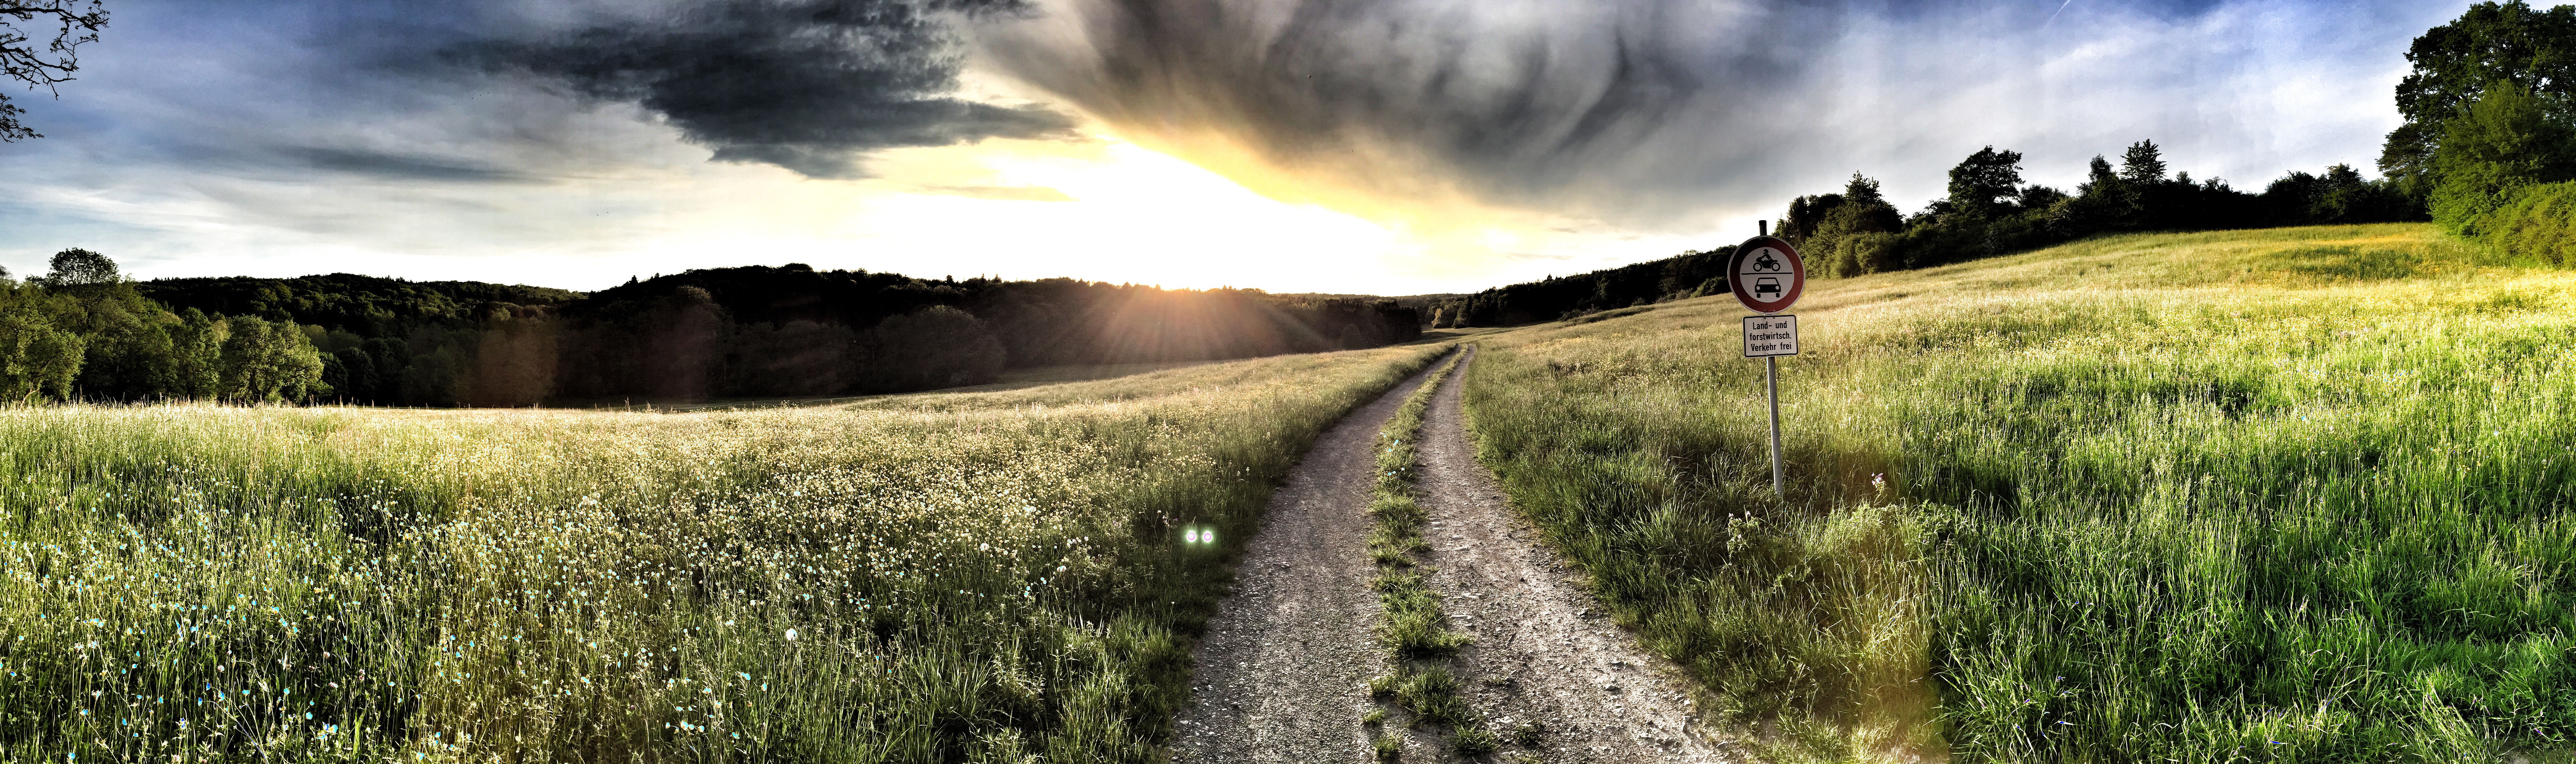
landscape, nature, sky, sun, hiking, field, meadow, prairie, atmosphere, mystical, weather, storm, shadow, agriculture, lonely, lane, terrain, flowers, thunder, flash, clouds, vision, thunderstorm, gloomy, habitat, mood, away, apocalypse, ecosystem, forward, landscape way, grass family